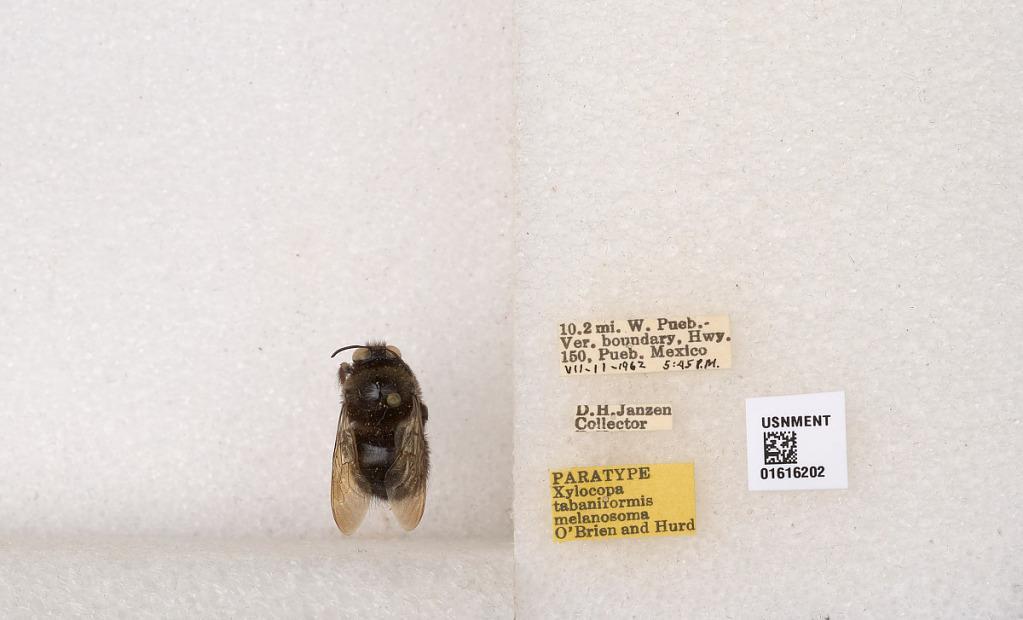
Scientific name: Xylocopa (Notoxylocopa) tabaniformis melanosoma O'Brien & Hurd
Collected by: D. Janzen
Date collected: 1962-7-2
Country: Mexico
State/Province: Puebla
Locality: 10.2 mi. W. Pueb. Ver. Boundary, Hwy. 150